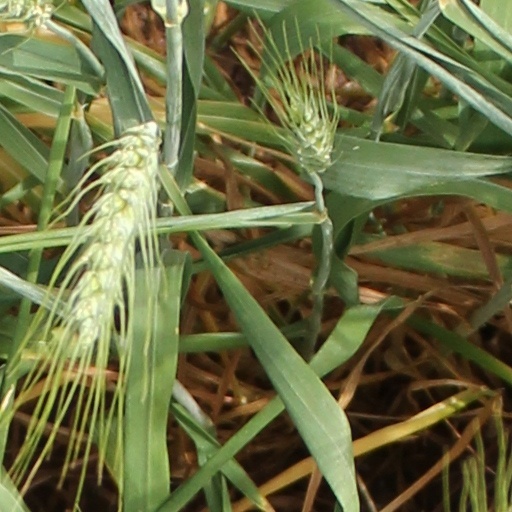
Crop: wheat